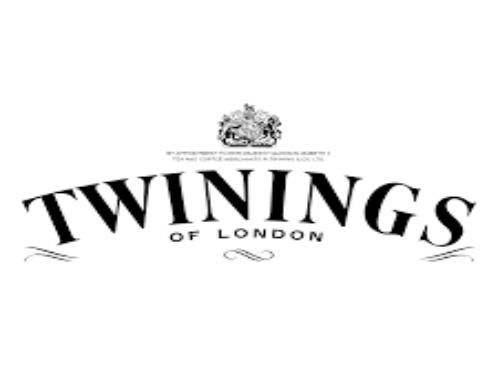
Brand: Aquascutum
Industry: Clothes